Bugatti 16C Galibier

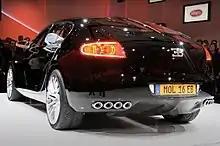
Rear view

A production version of the 16C Galibier concept, expected to be named the Royale, was originally scheduled to reach the market in 2013. In December 2009 a patent was uncovered for a very similar design to the concept, but with a more upright front end and a longer, less curvaceous rear end. In 2011, Bugatti postponed the release of the Royale to 2015 or later to refine the vehicle's design. Bugatti was expected to produce 3000 units of the Galibier compared to 300 of the Veyron. It was also expected to cost more than £1 million.